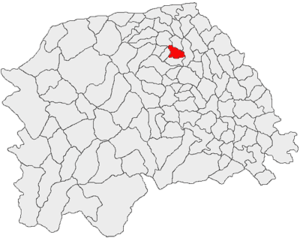
Milișăuți est une ville du județ de Suceava, Bucovine, Moldavie, située dans le nord-est de la Roumanie. En 2011, elle comptait 5 005 habitants.